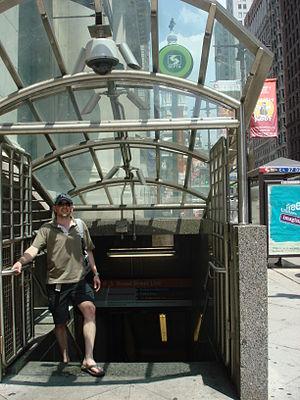
entrée de la broad street Line
La Broad Street Line est une ligne de transport en commun du métro de Philadelphie gérée par la SEPTA.